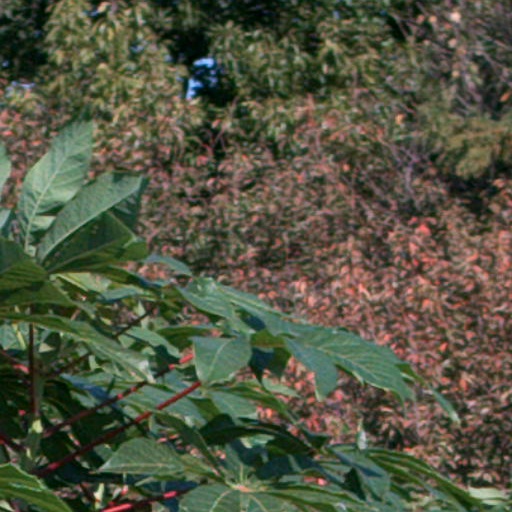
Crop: cassava